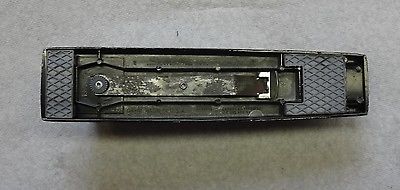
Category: stapler